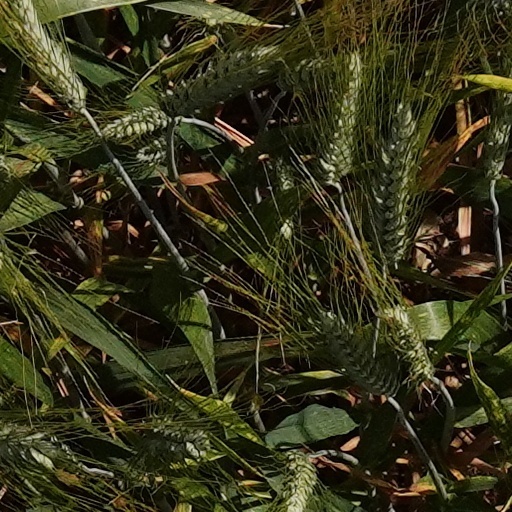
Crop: wheat